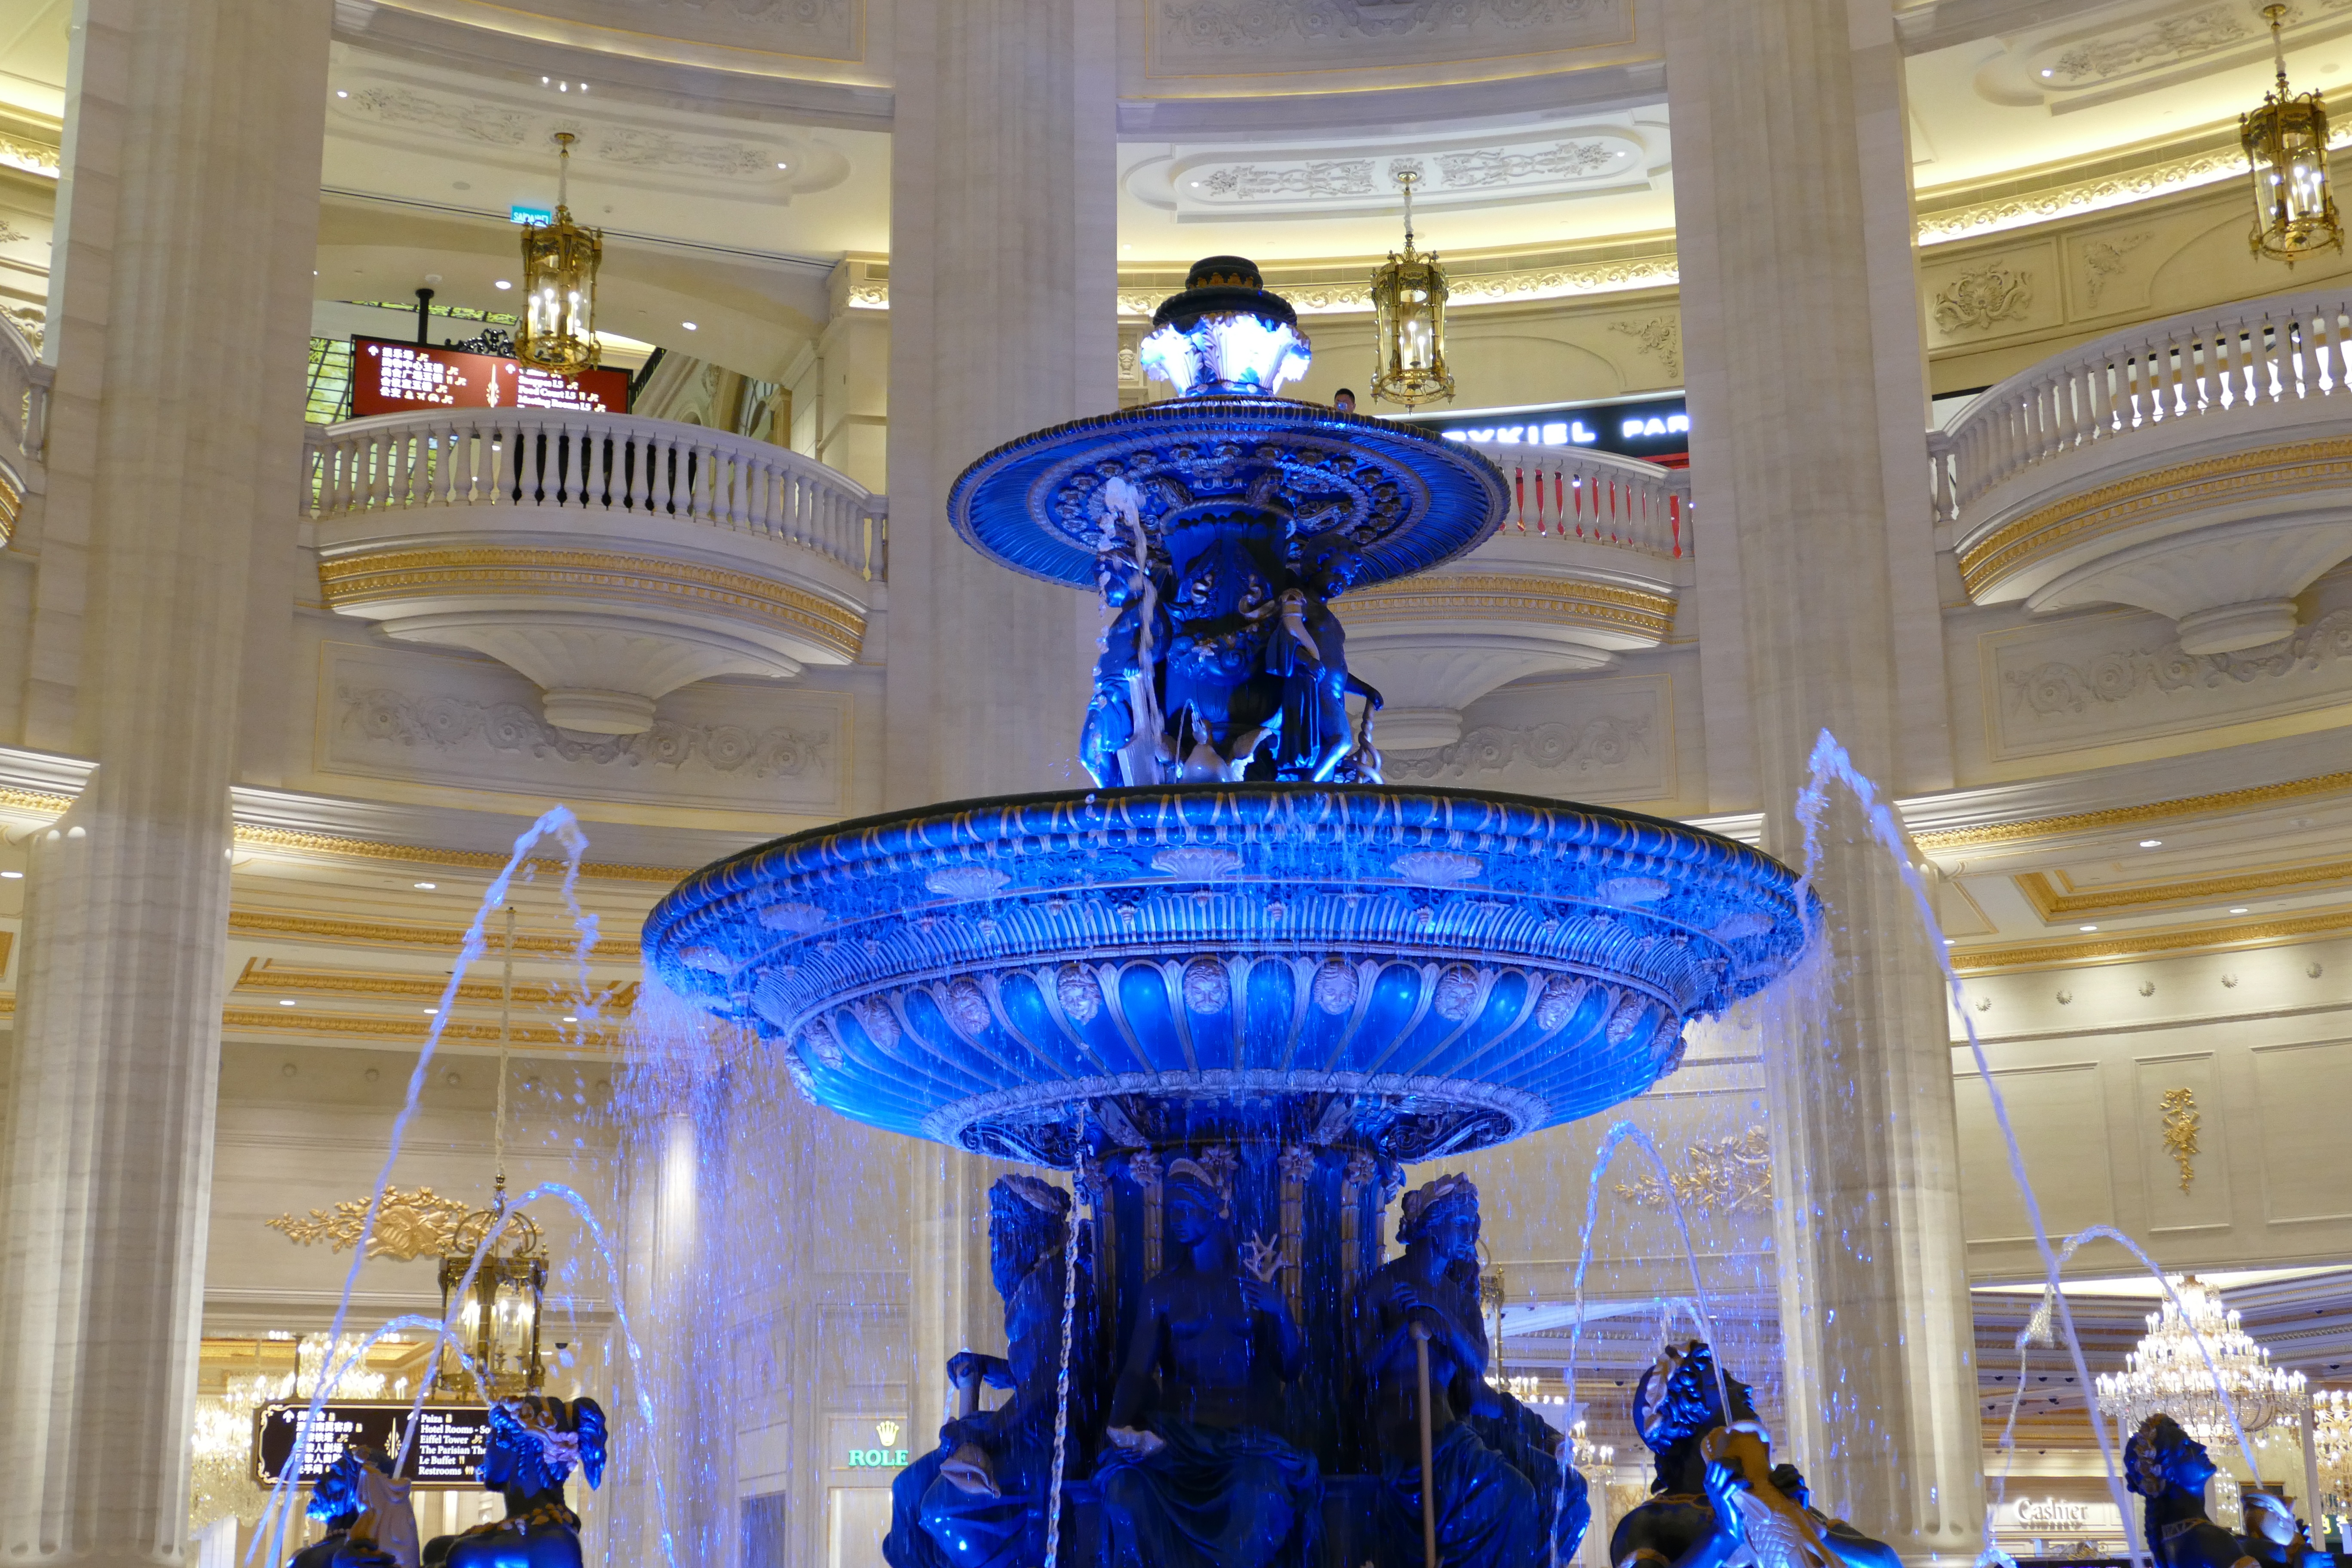
structure, paris, ceiling, asia, blue, tourism, lighting, parisienne, macau, interior design, places of interest, luxury, hotel, fountain, tourist attraction, casino, china, water feature, retail, shopping mall, display window, macao